North Korean cult of personality

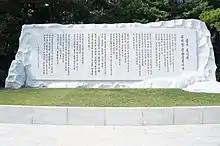
An inscription with names of all three leaders

Kim Jong Un, the grandson of North Korea's founder, was largely absent from the public and government service until the mid-2000s. In 2010 he began being referred to as the "Young General" and by late 2011 as "Respected General". Like his father, he lacks any formal military training or service. With the death of his father, state media began to refer to him as the "Great Successor." He is also called "Dear Respected" or "Supreme Leader." When he was still a new ruler, the development of his own personality cult was well underway, with large numbers of posters, signs, and other propaganda being placed all over the country. A journalist from Japan's "The Asahi Shimbun" said that his striking likeness in appearance to Kim Il Sung has helped solidify him as the undisputed ruler in the minds of the people.